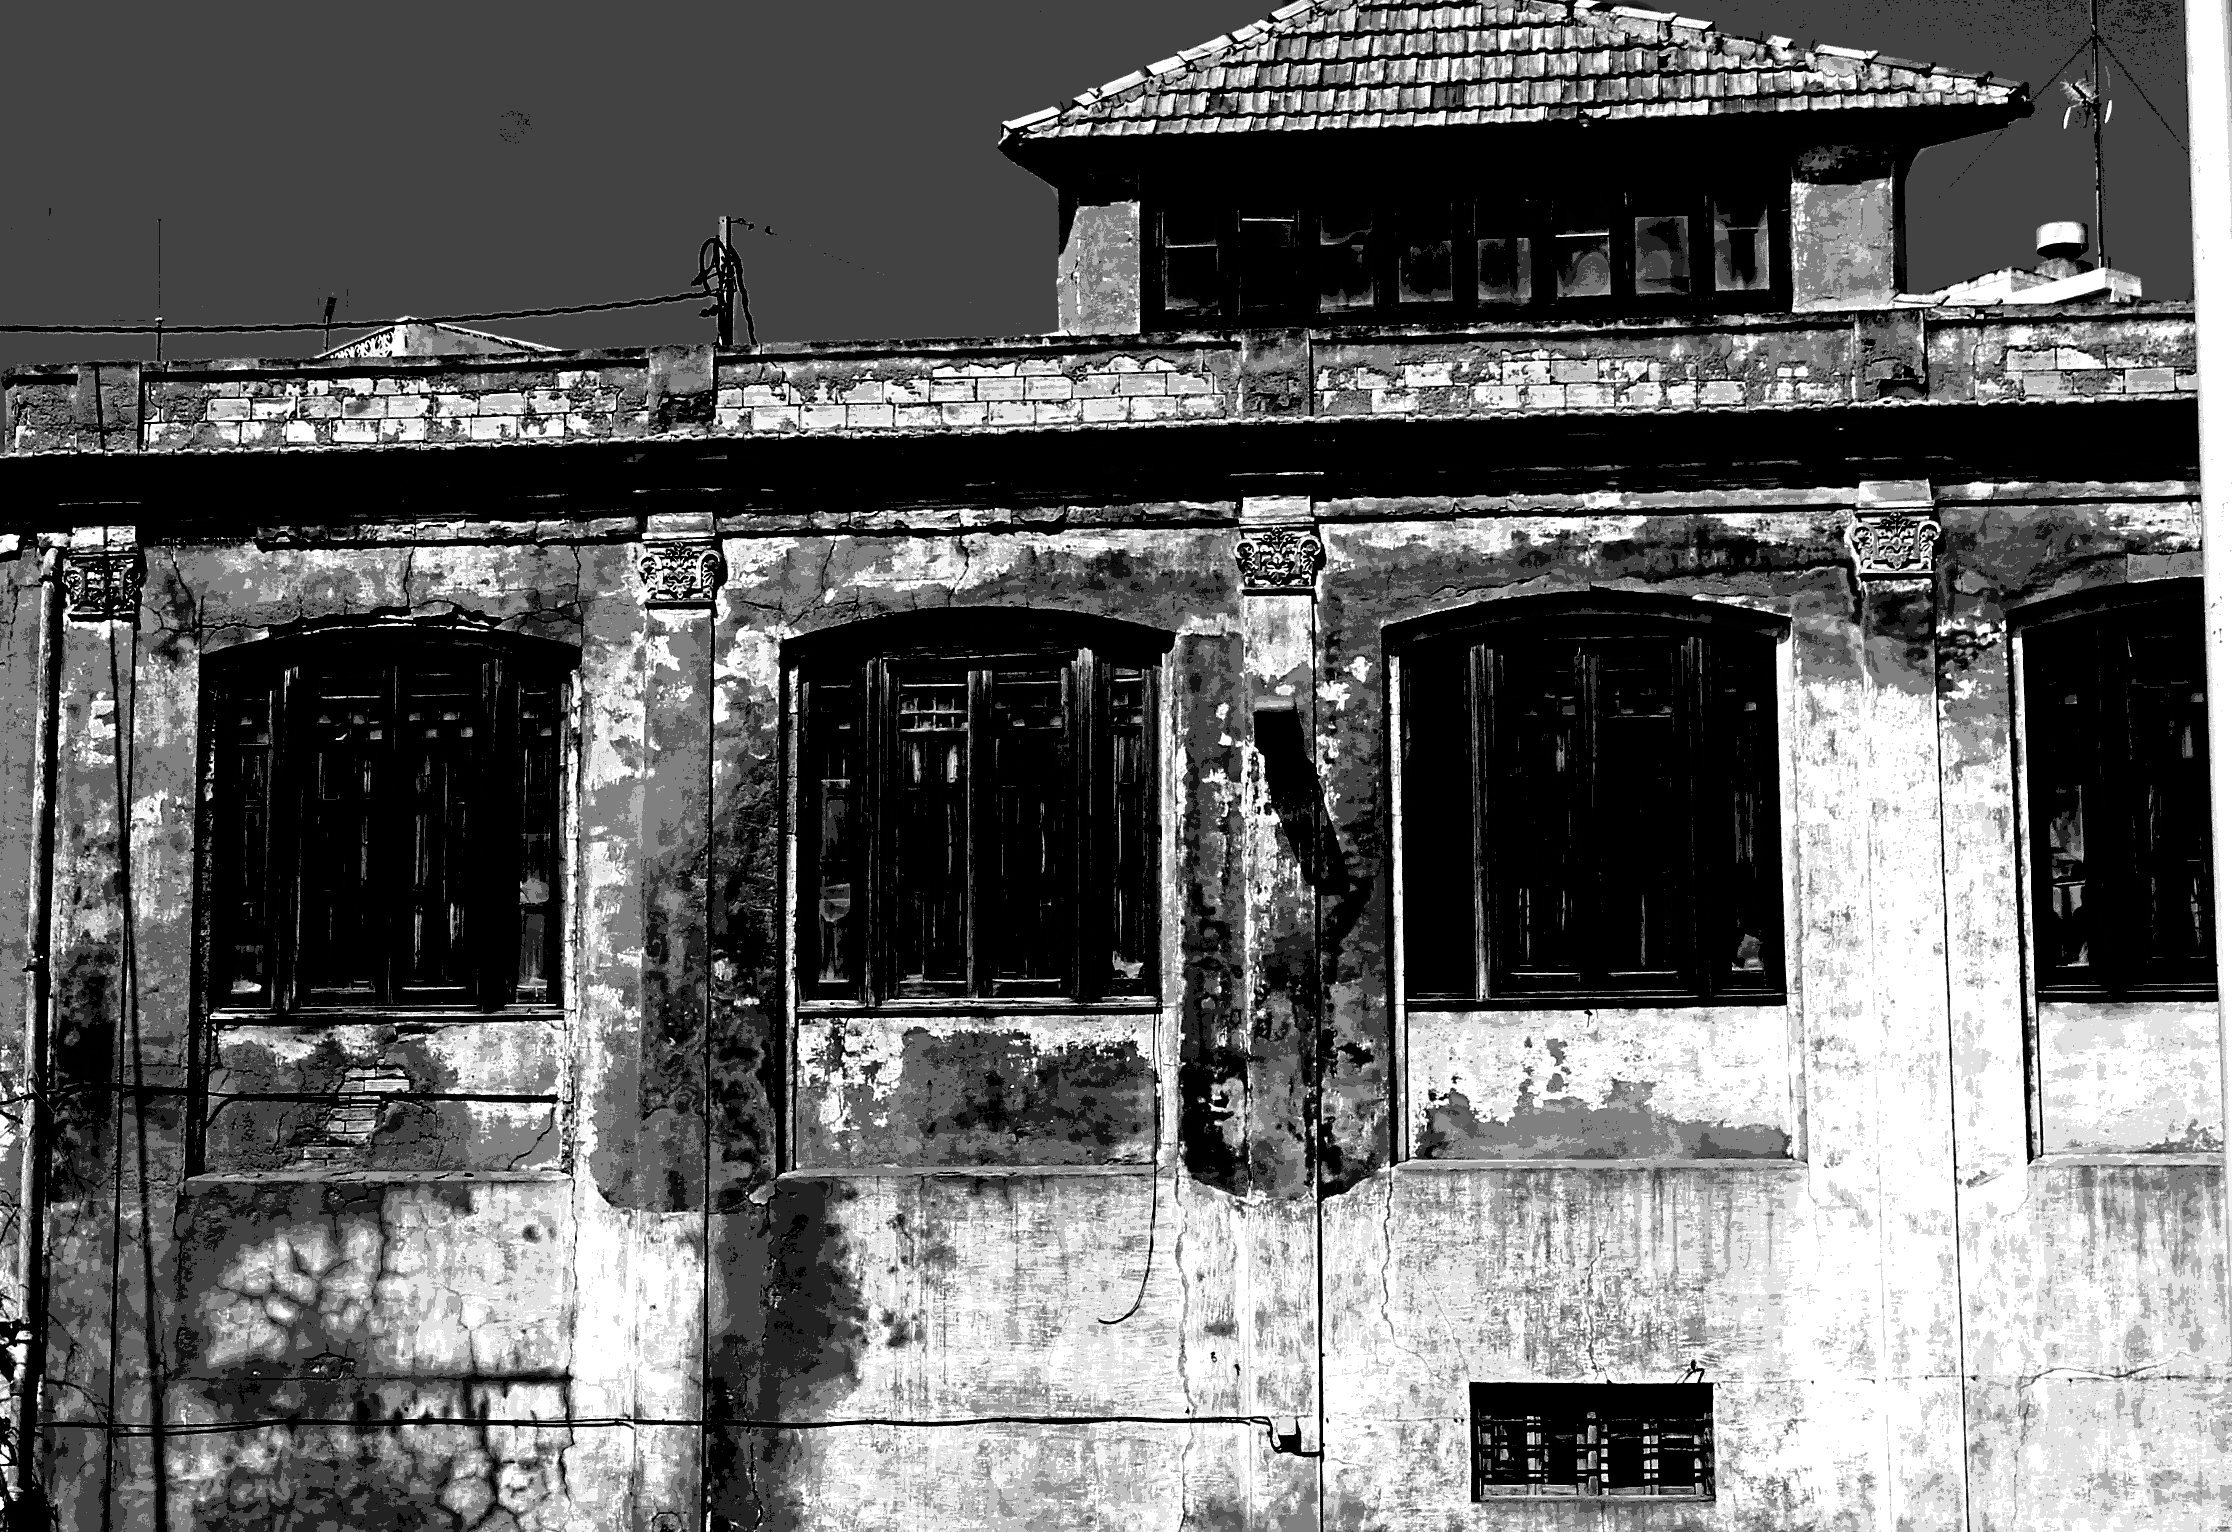
black and white, architecture, white, house, sunlight, window, column, holiday, facade, contrast, black, monochrome, spain, apartments, reflections, history, detail, panasonic, patterns, shapes, dailyshoot, vividandstriking, leshainesimages, urban area, monochrome photography, ancient history